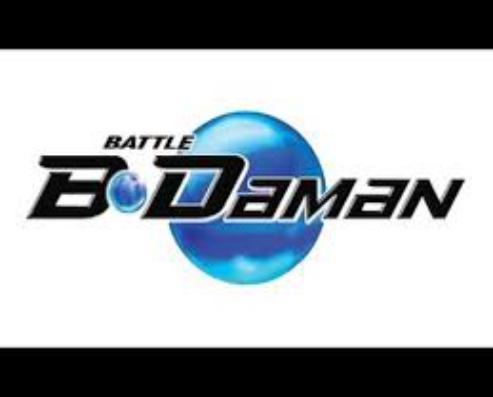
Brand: B-Daman
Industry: Leisure